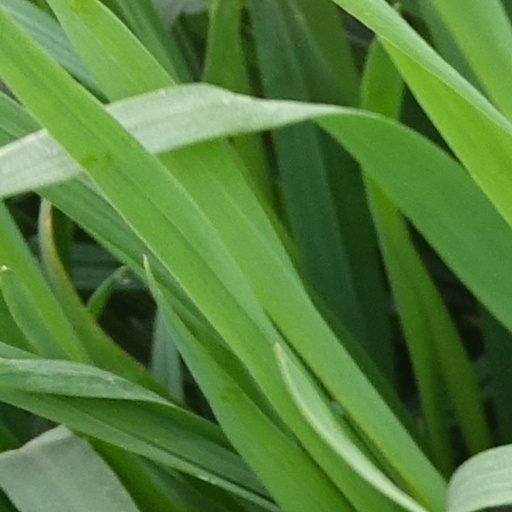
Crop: wheat